Where the Action Is

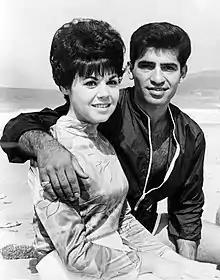
Linda Scott and Steve Alaimo, regulars on the show, pictured in 1966.

The show was hosted by Linda Scott and Steve Alaimo, who sang numbers between guest performances. Ms. Scott had a few hit singles as a teenager in the early 1960s; she was only 20 when "Action" premiered. Also appearing were Keith Allison (a Paul McCartney look-alike who later became a member of Paul Revere and the Raiders) and Laura Nyro. Typically, the show featured two or three performers lip-synching their recent hits with a bunch of teenagers clapping and swaying in the background, and a dance segment featuring the Action dancers. There would occasionally be an interview segment. A few episodes featured only one performer, such as Herman's Hermits or James Brown.